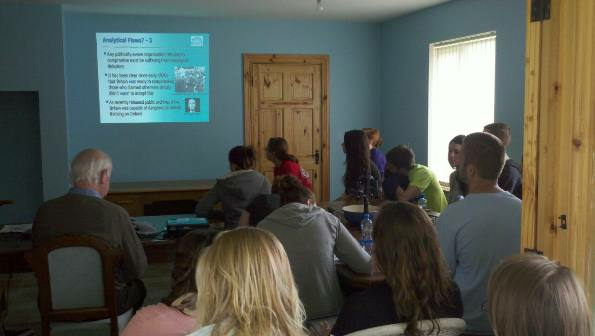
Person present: Yes